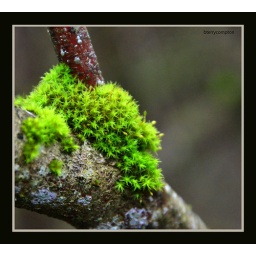
Moss in the rain forest of the Pacific Northwest along the coast